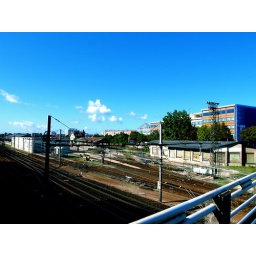
on a bridge crossing over some train tracks